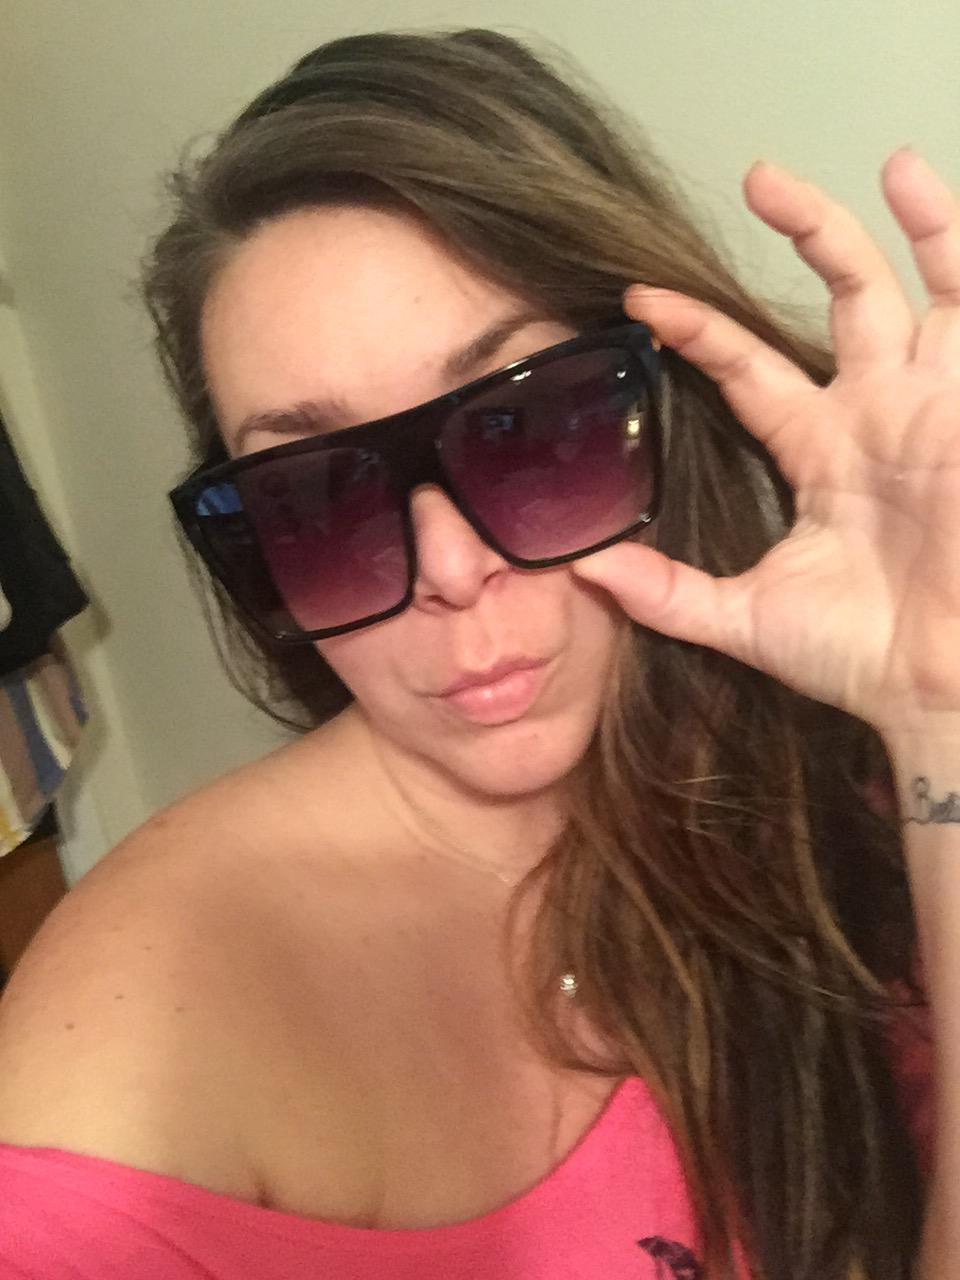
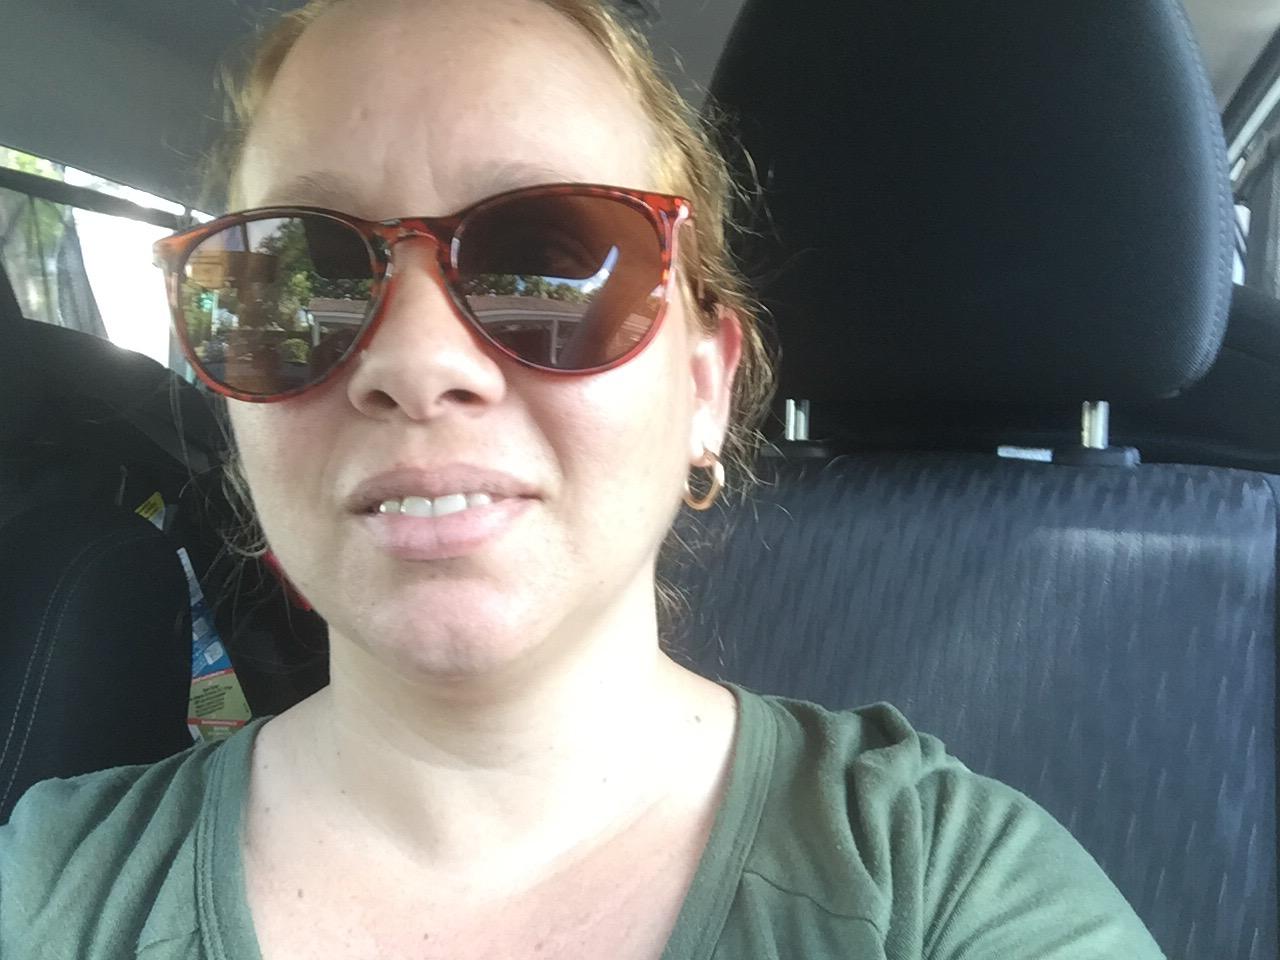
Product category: accessories_sunglasses
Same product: no